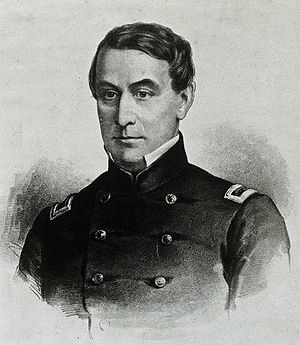
Fort Sumter / Slaget om Fort Sumter
Major Robert Anderson
Fort Sumter, ligger i Charleston, South Carolina. Det blev opkaldt efter general Thomas Sumter. Fortet er mest kendt for at være stedet, hvor de første skud i Den amerikanske borgerkrig blev affyret under slaget om Fort Sumter.